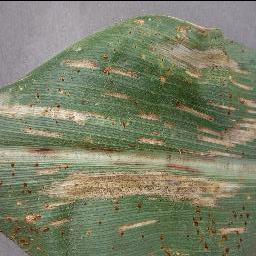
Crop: corn
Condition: (maize)_cercospora_spot_gray_spot